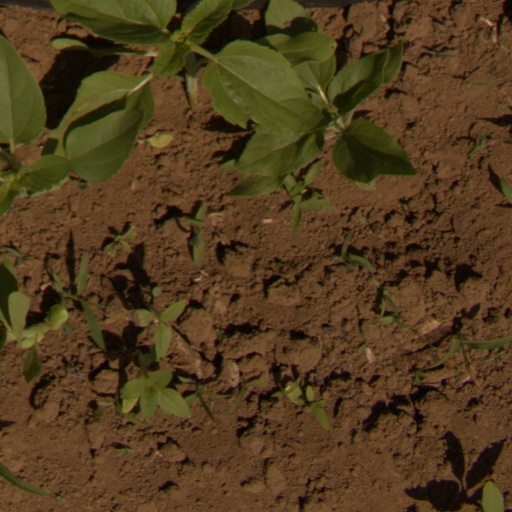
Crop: Jerusalem artichoke